Answer in natural language. How many Doorways are visible in the scene? Choose between the following options: 6, 5, 3, 0 or 4
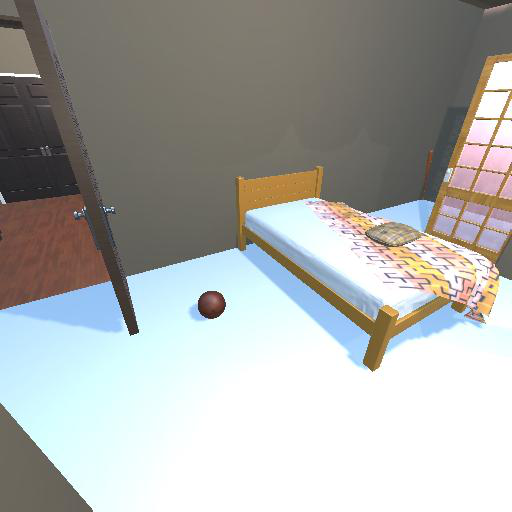
<answer>3</answer>